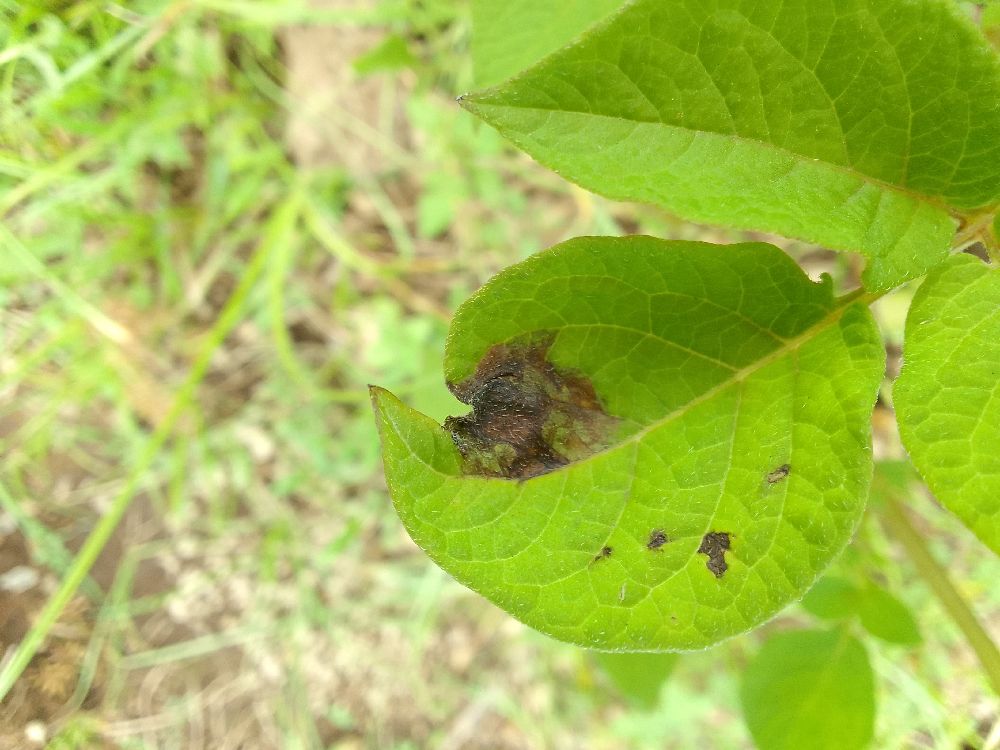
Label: Late blight